USS Agamenticus

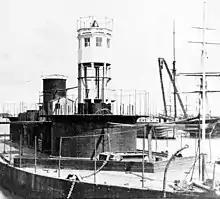
A bow view of the monitor circa 1872–1874 while laid up, showing the elevated pilot house and breakwater

"Agamenticus" was named after Mount Agamenticus in York County, Maine.